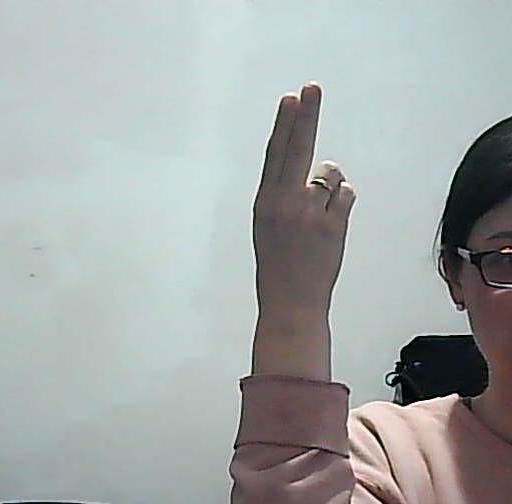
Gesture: two_up_inverted